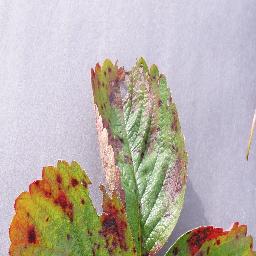
Label: Strawberry___Leaf_scorch